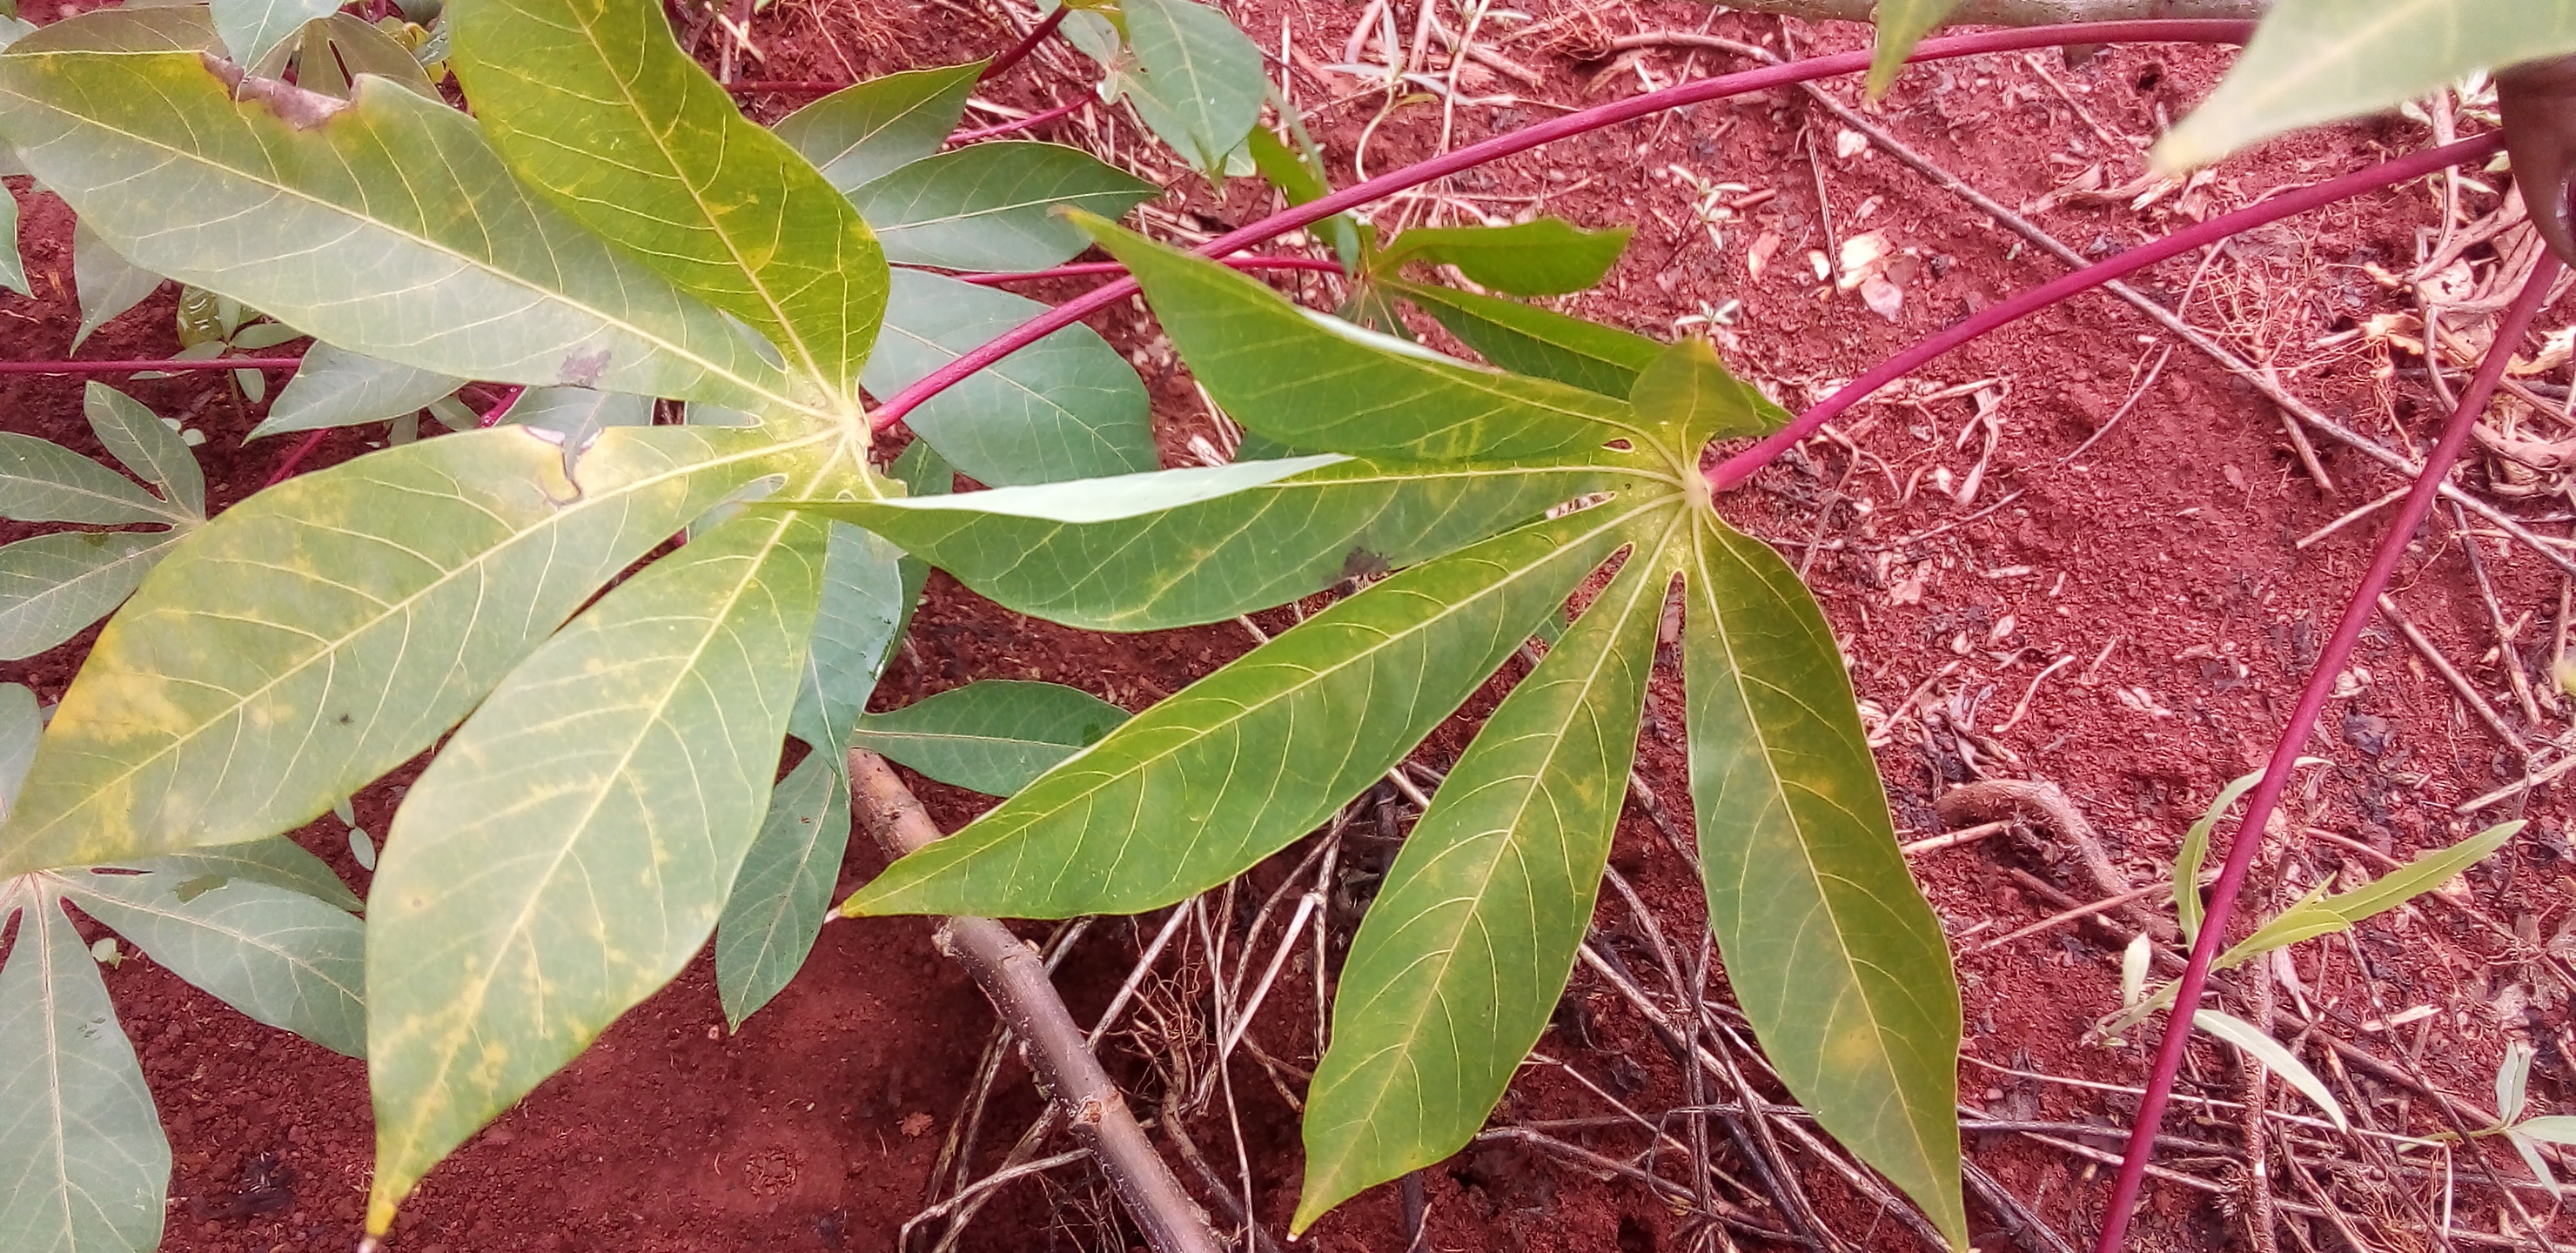
Label: cassava brown streak disease (cbsd)